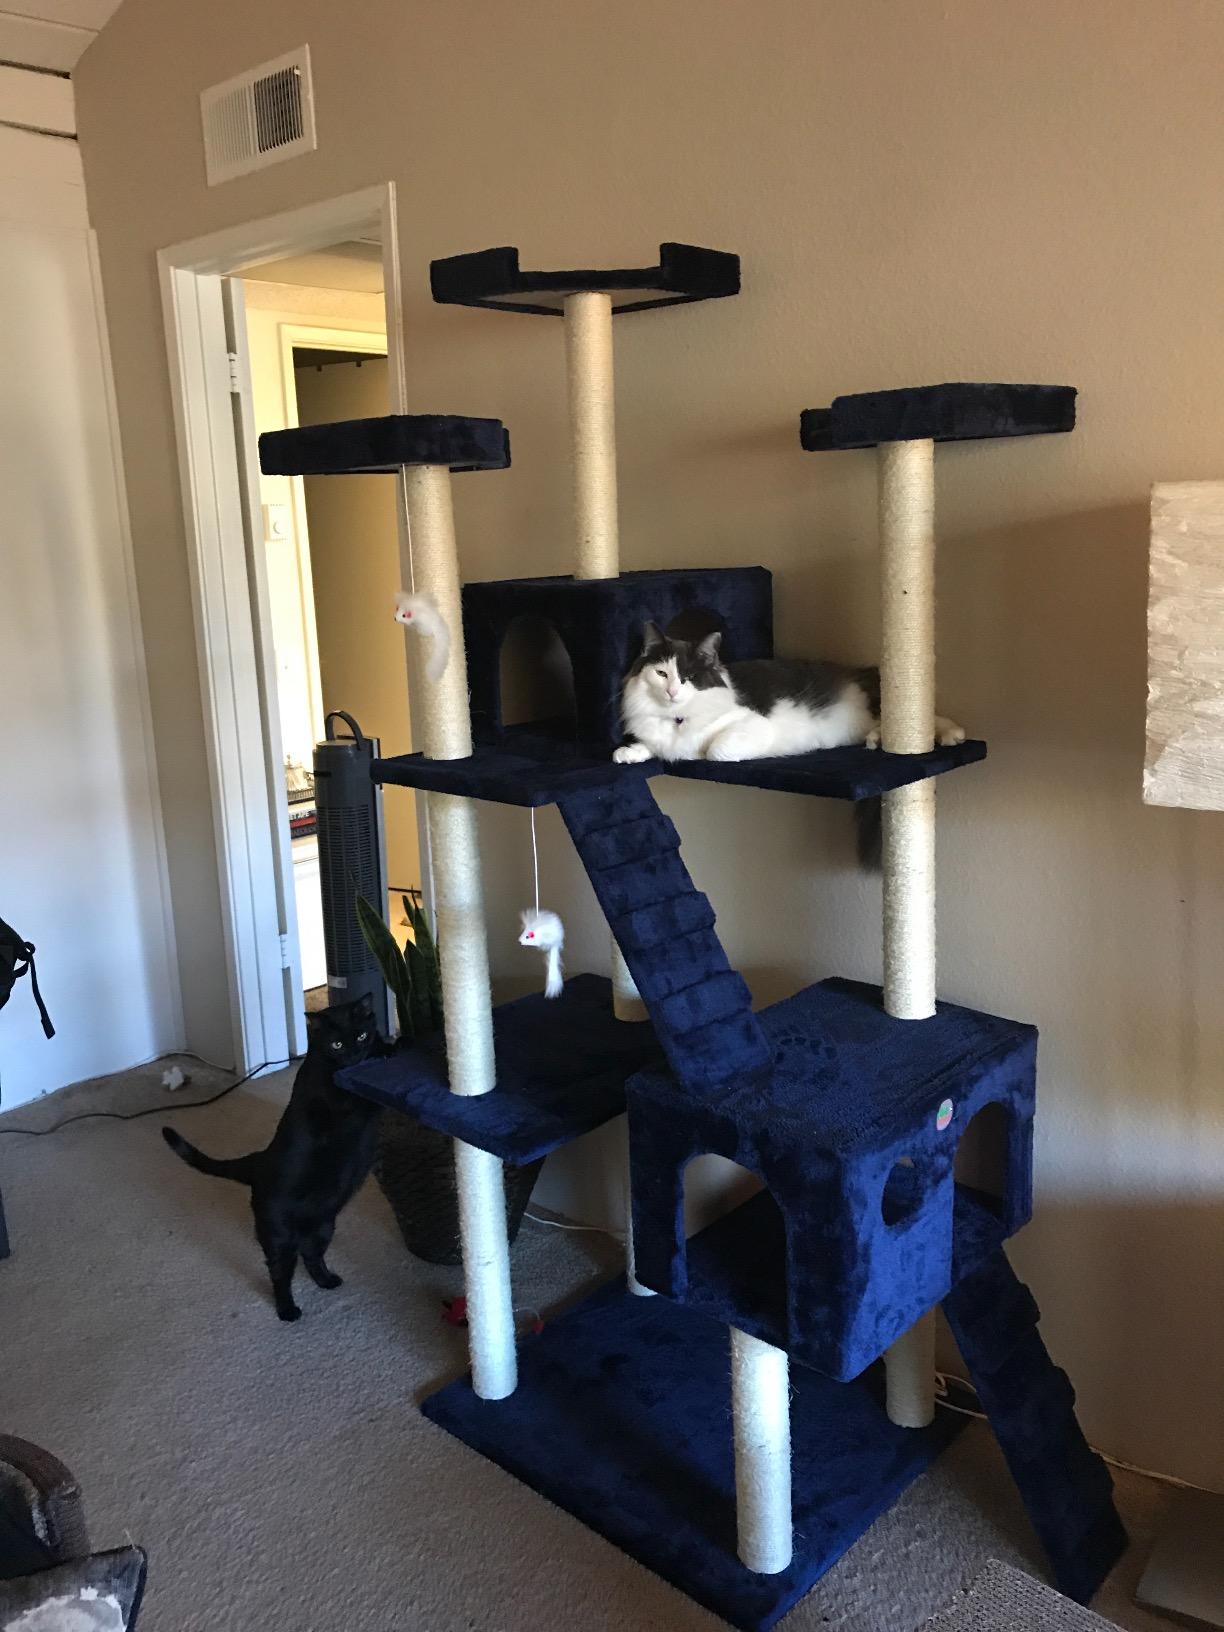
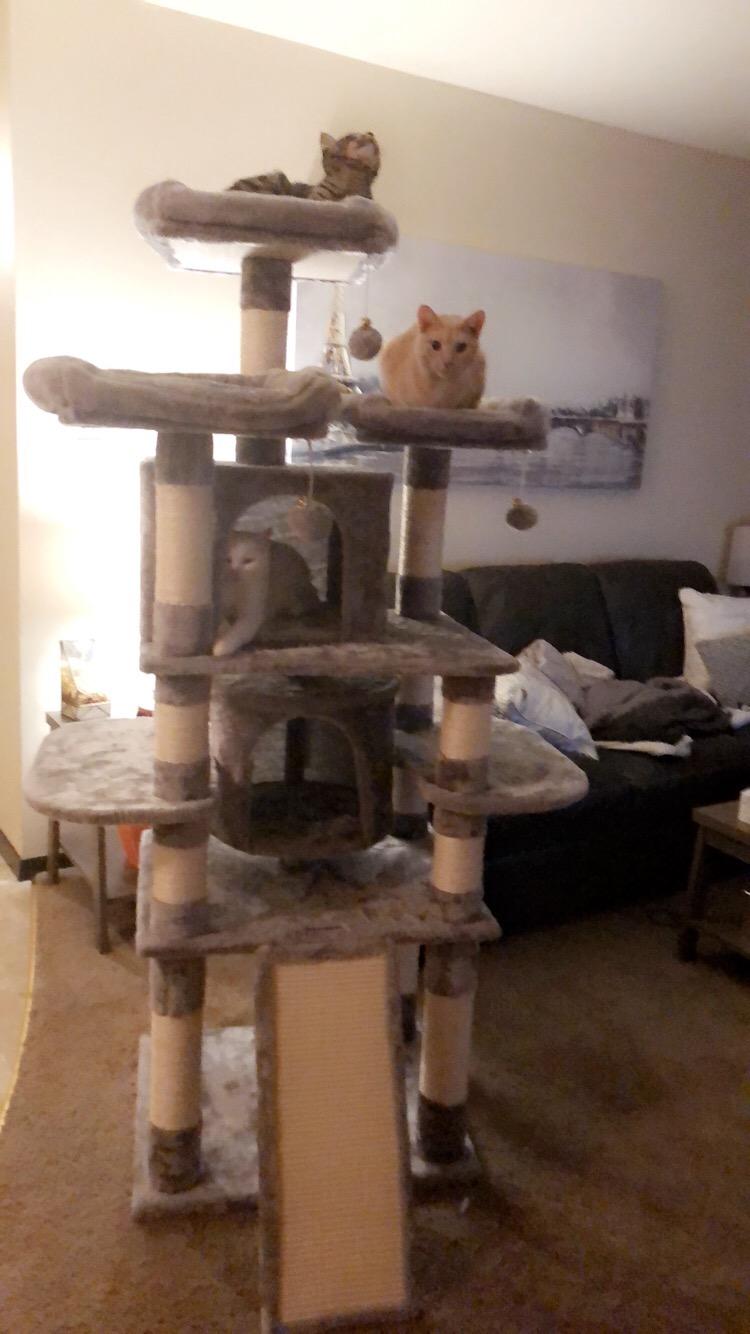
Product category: items_cat tree
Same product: no